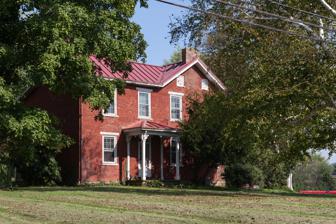
Building: Samuel Patterson House
Country: United States of America
Year built: 1846
Historic house in Pennsylvania, United States United States historic place Samuel Patterson House U.S. National Register of Historic Places North and west sides, seen from Route 981, September 2014 Show map of Pennsylvania Show map of the United States Location Pennsylvania Route 981, north of New Alexandria, Derry Township, Pennsylvania Coordinates 40°23′58″N 79°25′20″W / 40.39944°N 79.42222°W / 40.39944; -79.42222 Area 2.4 acres (0.97 ha) Built 1846 Built by Samuel Patterson Architectural style Greek Revival NRHP reference No. 85000472 Added to NRHP March 7, 1985 The Samuel Patterson House is an historic, American home that is located in Derry Township , Westmoreland County, Pennsylvania . It was added to the National Register of Historic Places in 1985. History and architectural features This house was built in 1846, and is a two-story, five-bay, brick, vernacular dwelling with Greek Revival -style details. It has a gable roof and two nineteenth-century Victorian porches supported by square columns. It was added to the National Register of Historic Places in 1985. References